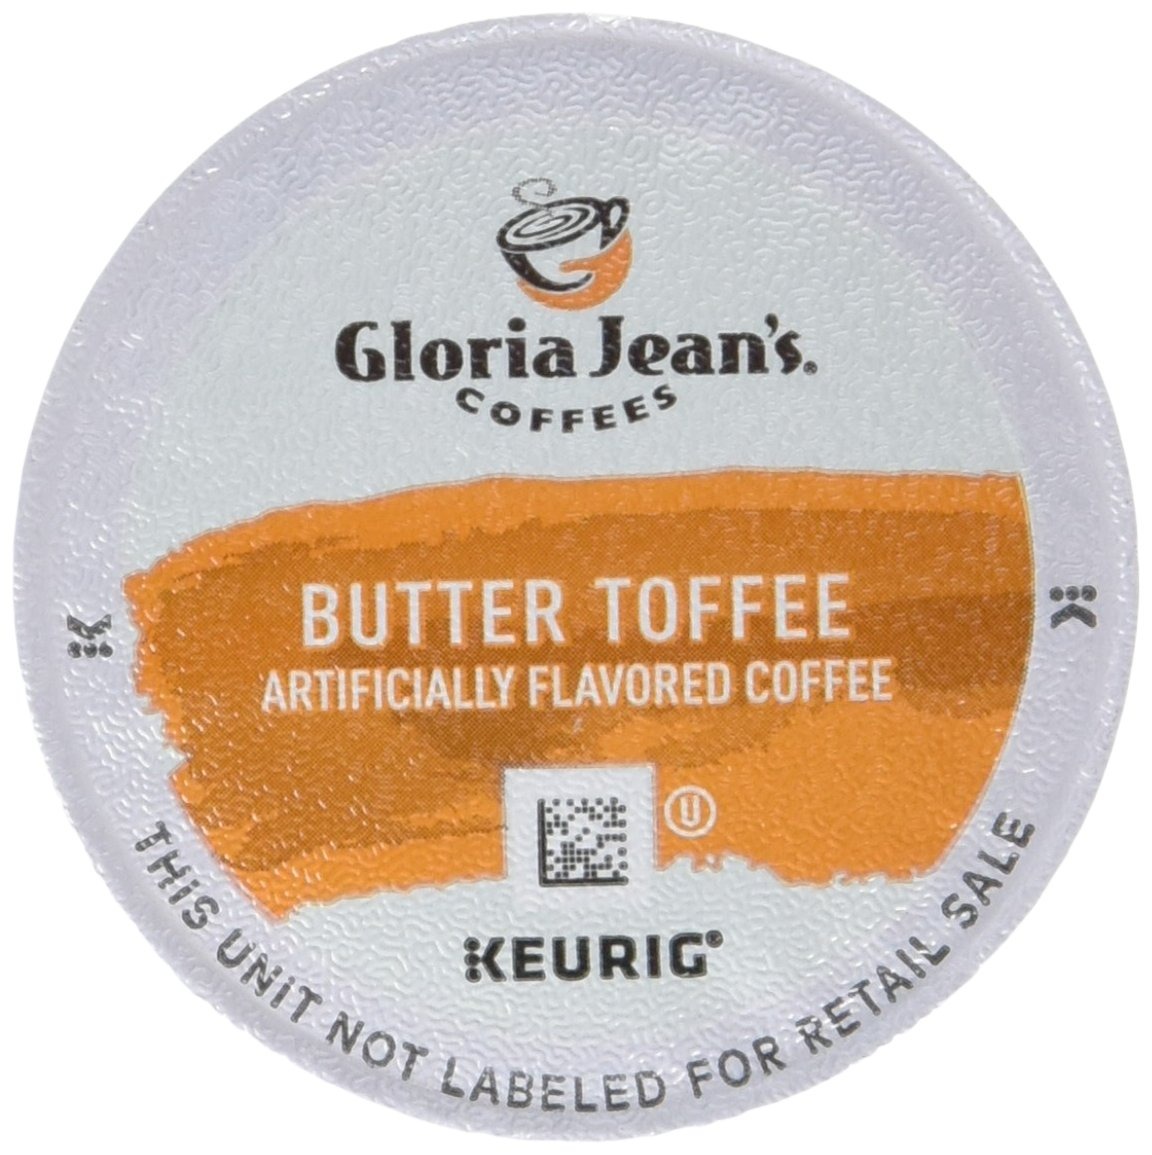
Item Name: GREEN MOUNTAIN Gloria Jeans Butter Toffee Coffee 12 Ct Keurig Brewed K-cups Green, 12 ct
Bullet Point 1: The package length of the product is 6.6 inches
Bullet Point 2: The package width of the product is 3.7 inches
Bullet Point 3: The package height of the product is 3.7 inches
Bullet Point 4: 0
Value: 12.0
Unit: Count

Price: 25.69